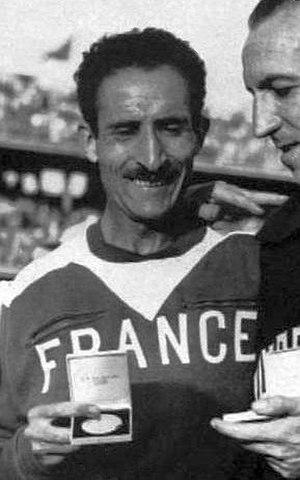
Alain Mimoun, vainqueur du marathon de Melbourne, en 1956.
Le marathon est une épreuve sportive individuelle de course à pied qui se dispute généralement sur route sur une distance de 42,195 kilomètres.
L'épreuve du marathon masculin aux Jeux olympiques d'été de 1956 s'est déroulée le 1ᵉʳ décembre 1956 à Melbourne, en Australie. Elle est remportée par le Français Alain Mimoun.